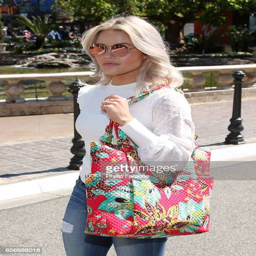
actor spotted leaving the dance studio carrying a bag